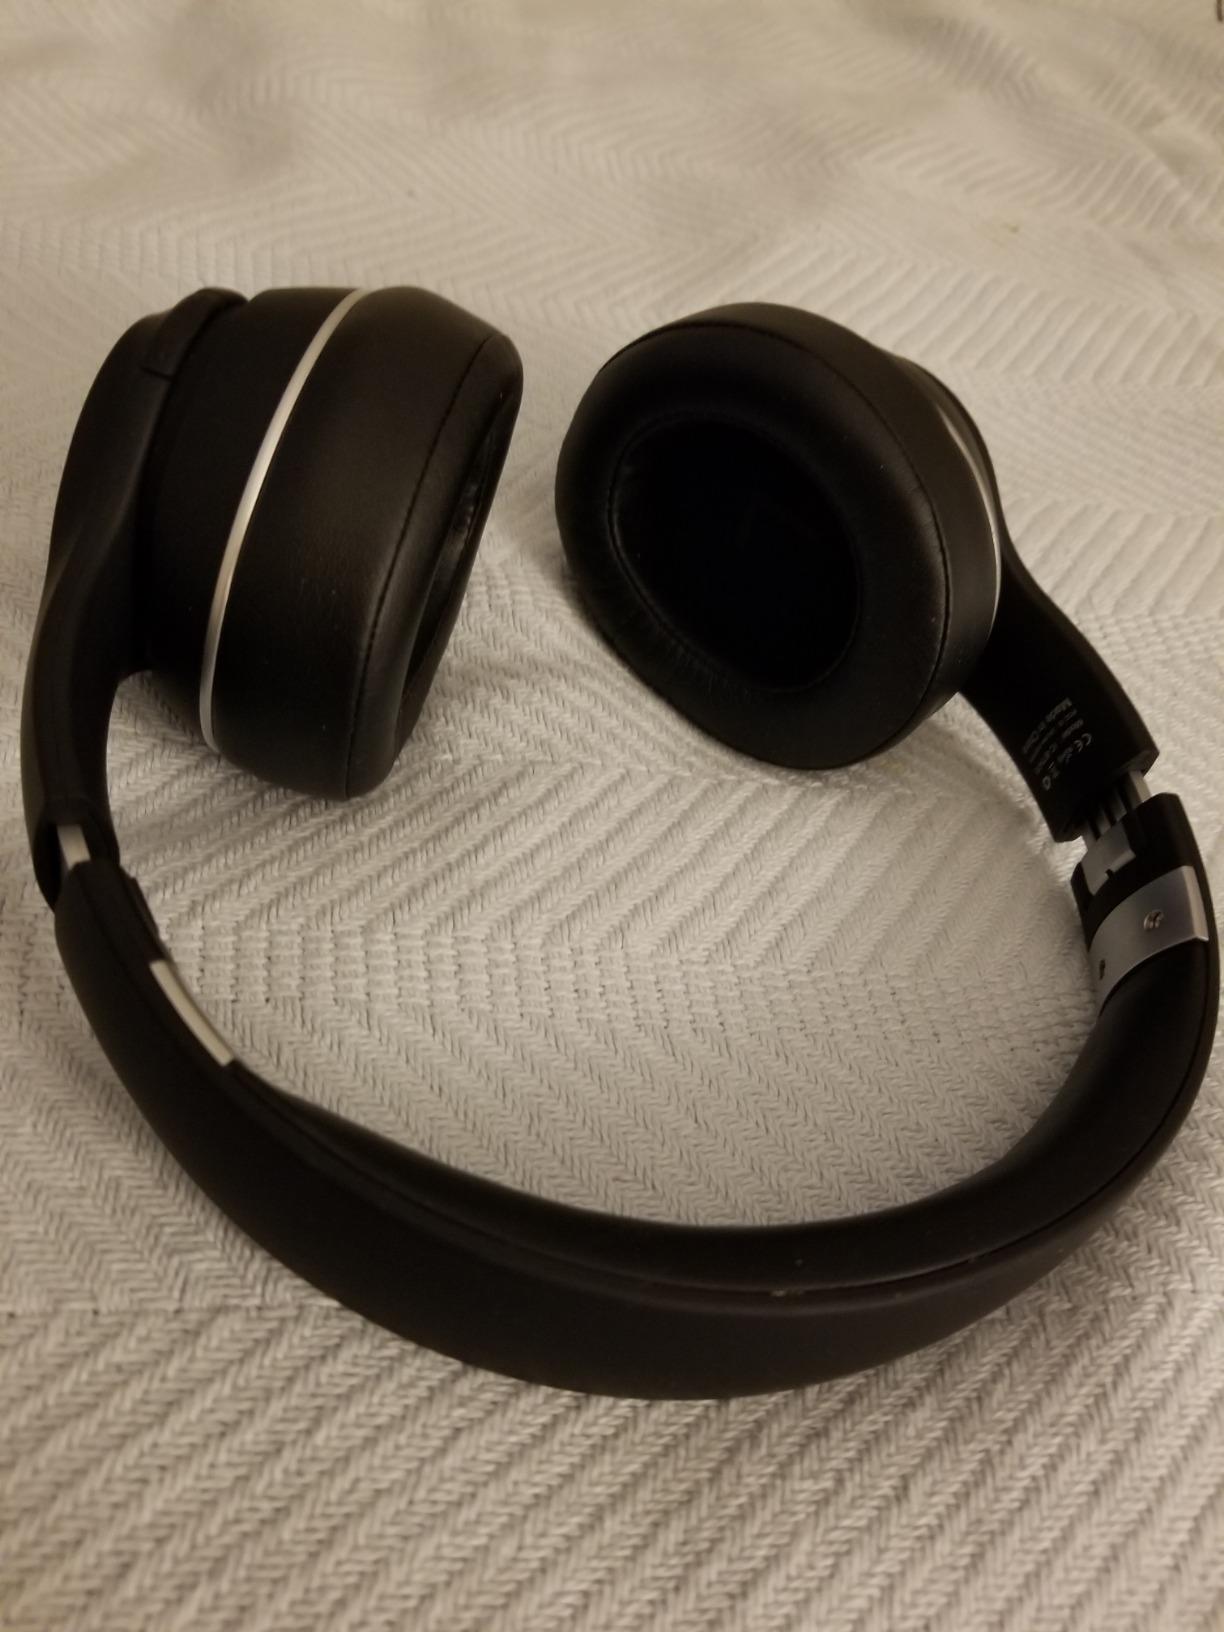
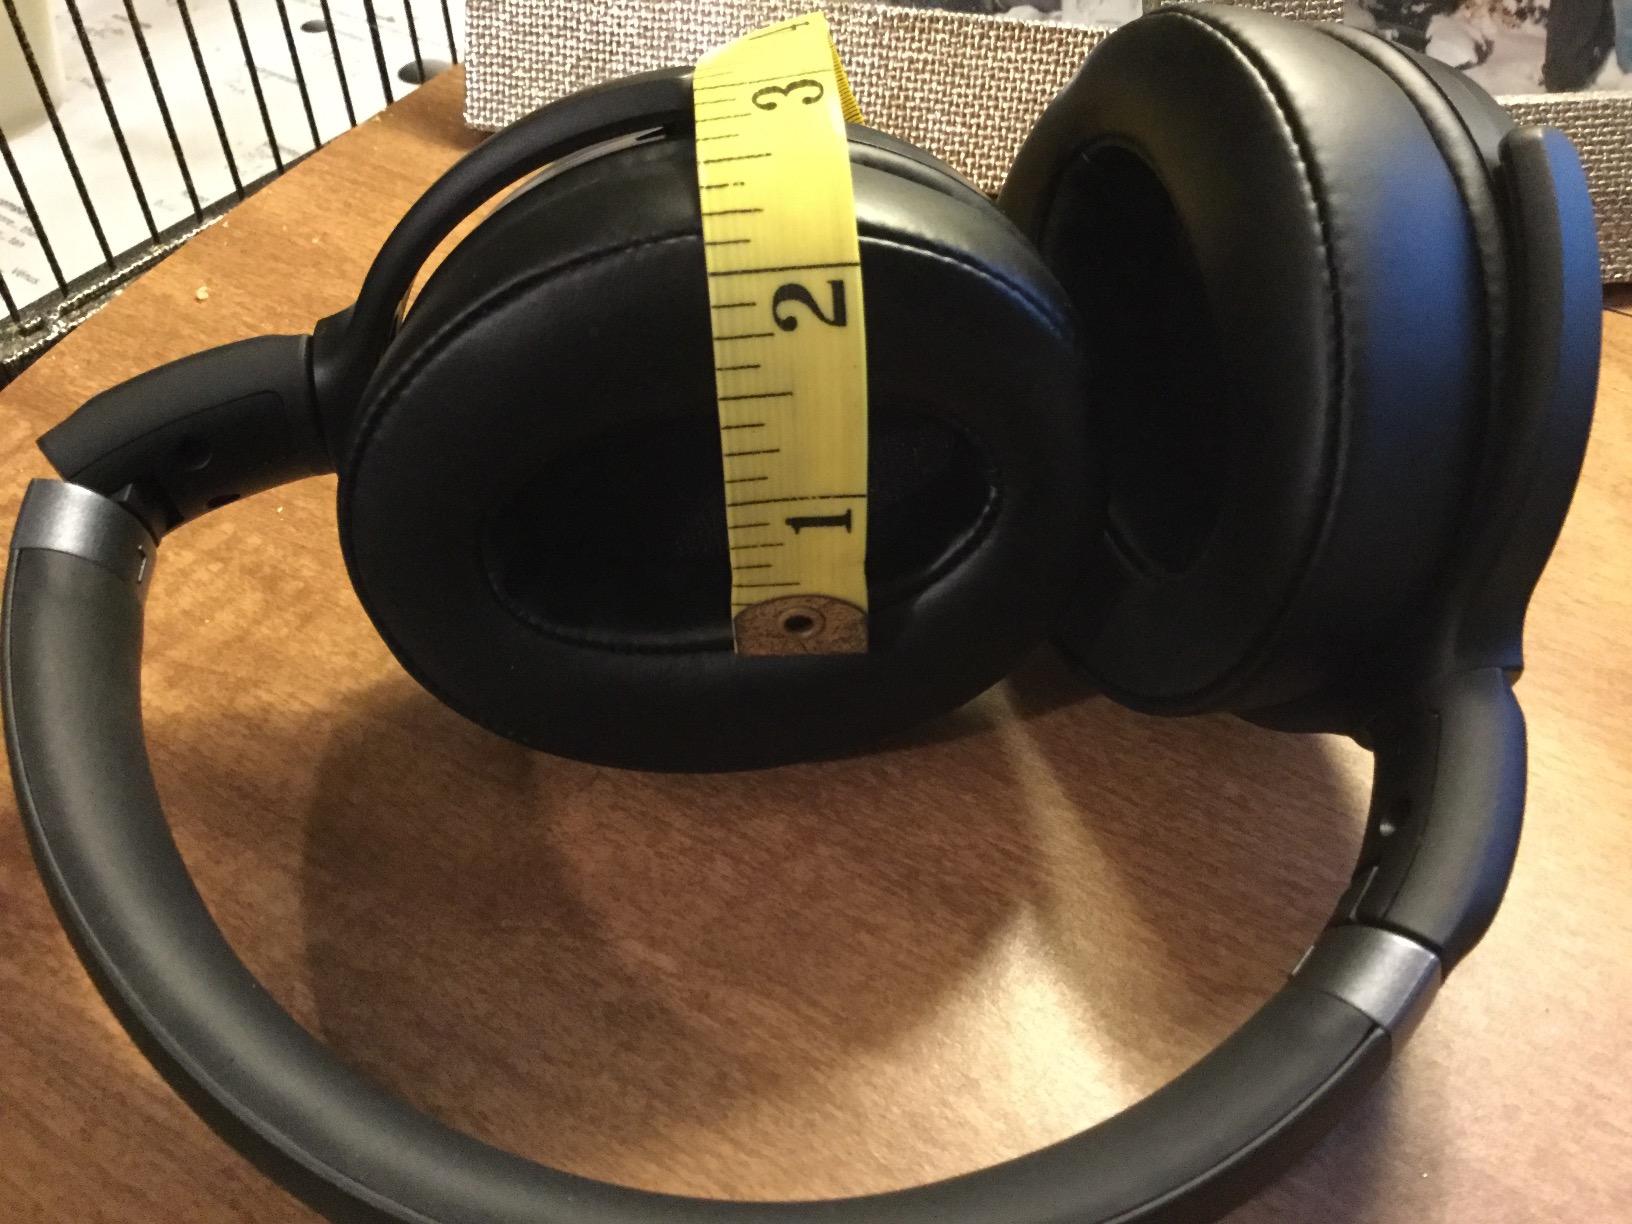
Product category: headphones
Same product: no